Answer in natural language. Estimate the real world distances between objects in the image. Which object is closer to sleek silver floor lamp with white drum shade, black colour leather armchair or TennisRacket? Choose between the following options: black colour leather armchair or TennisRacket
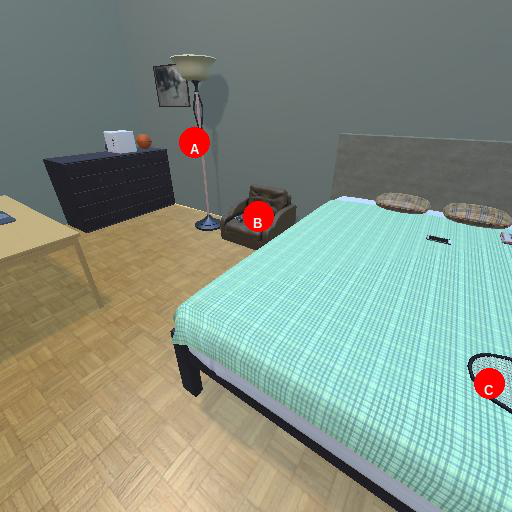
<answer>black colour leather armchair</answer>